Wellington Harbour Board

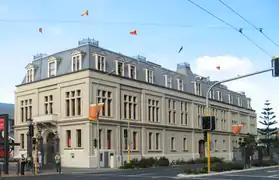
Head Office and Bond Store on Queens Wharf.

With the business of the port expanding, the Harbour Board commissioned a new administration building and bond store to replace earlier wooden buildings. The building was built on Jervois Quay at the entrance to Queens Wharf, and was completed in 1892. As of 2025 it houses the Museum of Wellington. The Harbour Board's board room is still on site and open to the public.